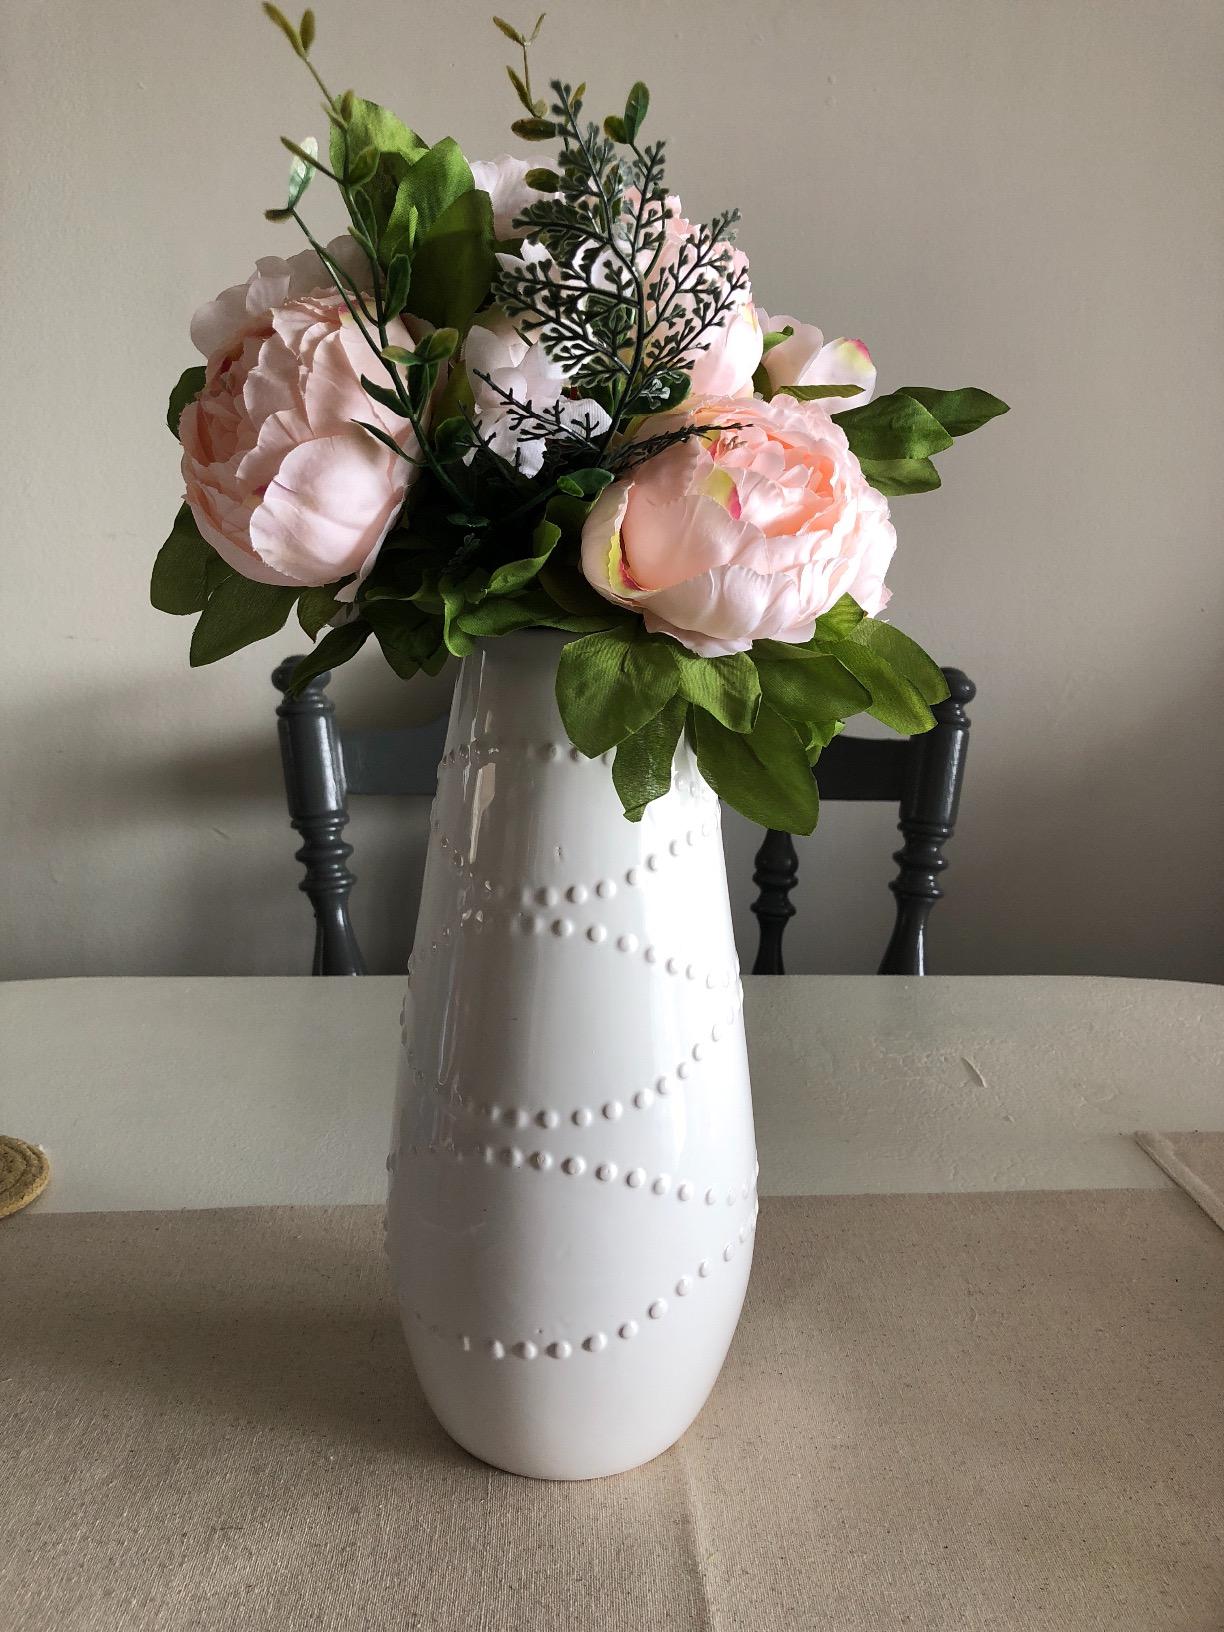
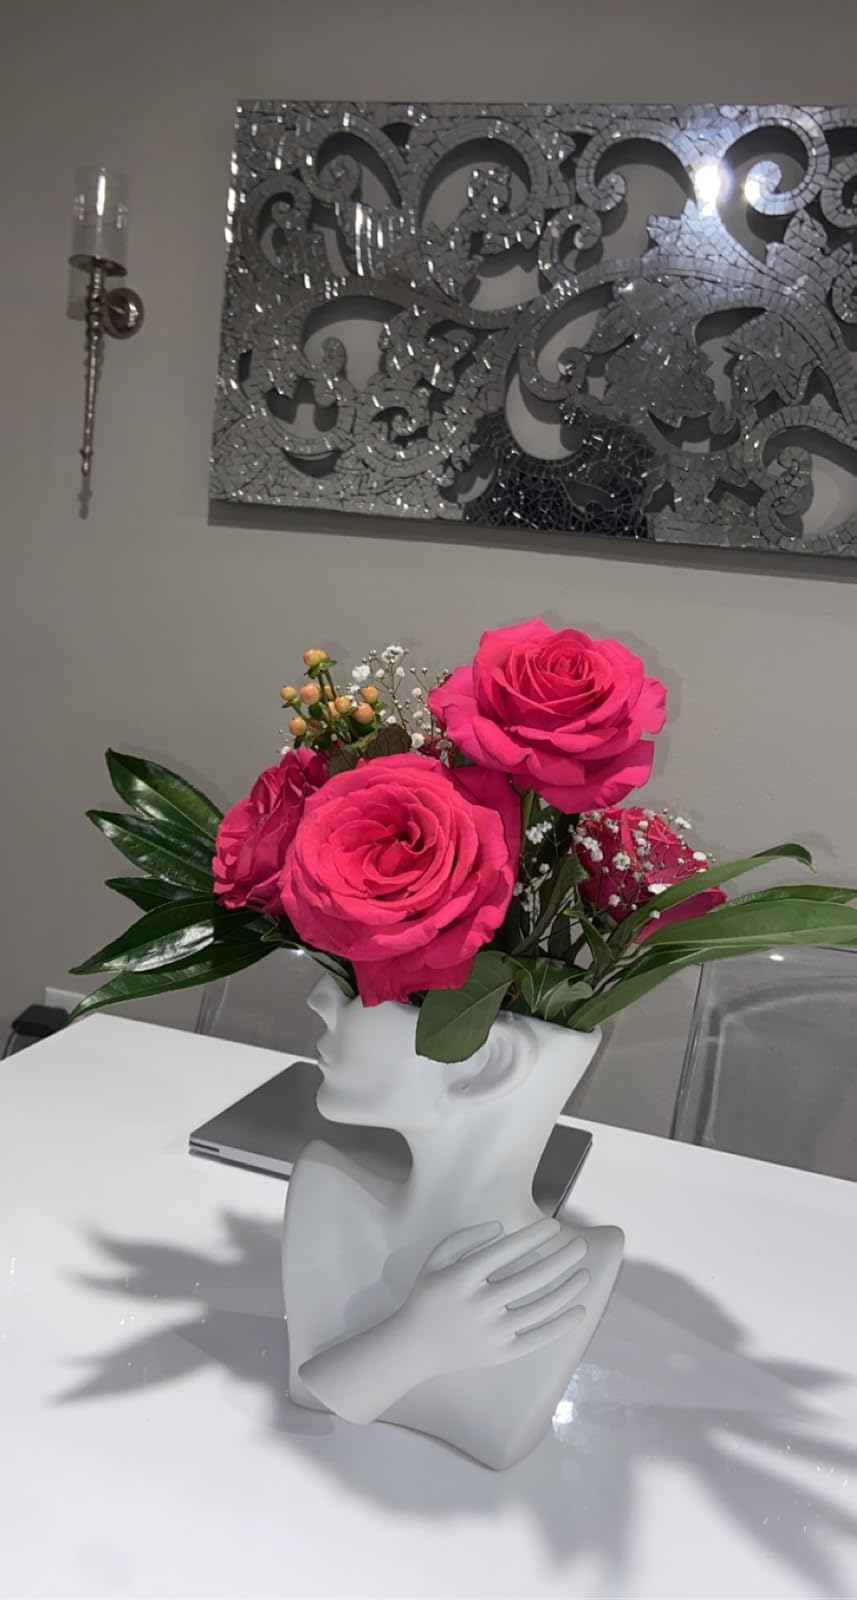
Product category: vase
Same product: no